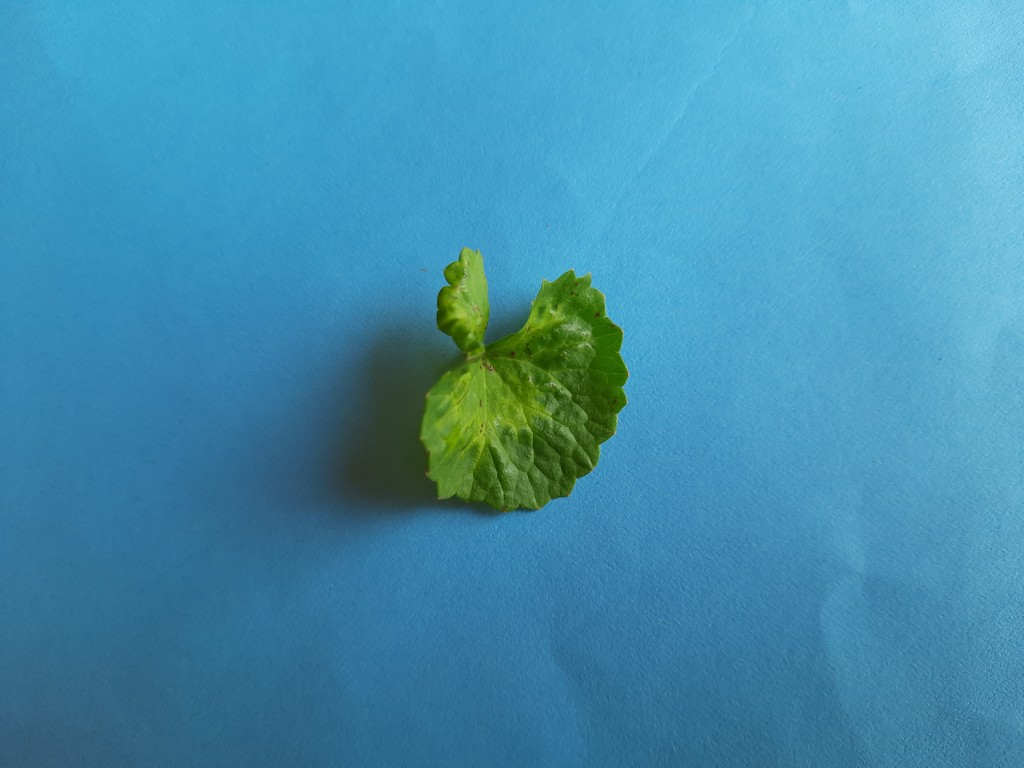
Label: Unhealthy